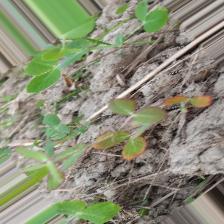
Label: Lentil Rust